Russian strikes against Ukrainian infrastructure (2022–present)

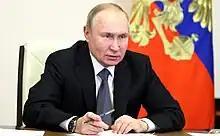
Putin claimed the attacks on Ukraine were in retaliation for Ukraine's attack on the Crimean Bridge, despite initiating mass strike before that date.

On the 15th of November Russian Forces launched 100 missiles and drones targeting Ukraine's energy infrastructure. President Zelenskyy said that Ukrainian anti-aircraft defences shot down about 70. Russian Tu-95 and Tu-160 bombers launched Kh-101 and Kh-555 missiles from the Caspian and the Rostov Oblast regions. 3M-54 Kalibr missiles were launched from the Black Sea.